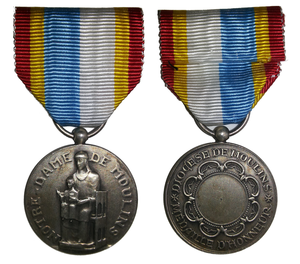
Médaille de la reconnaissance diocésaine, diocèse de Moulins
Le diocèse de Moulins est une circonscription ecclésiastique de l'Église catholique romaine dont le territoire correspond actuellement aux limites administratives du département de l'Allier.